Bernard Mizeki

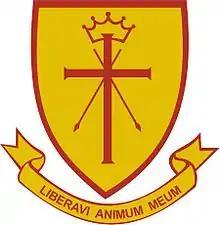
The badge of Bernard Mizeki College

Bernard Mizeki's work among the Shona bore fruit, beyond the posthumous daughter Mutwa bore. After long years of mission work in Mashonaland, the first Shona convert to be baptised was one of the young men whom Mizeki had taught, John Kapuya. John was baptised only a month after Mizeki's death, on 18 July 1896. In 1899, a white Anglican priest returned to the area, and re-established the mission, as well as a school. Today, Bernard Mizeki College stands close to where he lived, and the Mangwende's kraal, above the village, is crowned with a large cross to commemorate Mizeki.